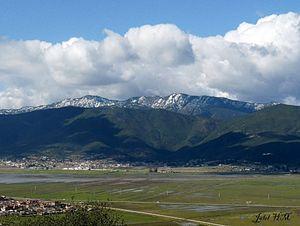
Vue de la chaîne montagneuse de l'Edough.
Annaba, anciennement Bouna surnommée « Medinet Zaoui » ou encore « Bled El Aneb » et Bône lors de la colonisation française, est la quatrième ville d'Algérie en nombre d'habitants après la capitale Alger, Oran et Constantine. La ville d'Annaba est située dans le nord-est du pays, à 536 km à l'est d'Alger et à 105,7 km à l'ouest de la frontière tunisienne. Annaba est une métropole littorale dont la population de l'agglomération dépassait 600 000 habitants en 2008.
L'Edough est un massif montagneux situé entre El Marsa et Annaba en Algérie. Dans l'ouest du massif, au nord du djebel El Hassane et non loin du cap de Fer, est localisé le point le plus au nord de la côte algérienne.